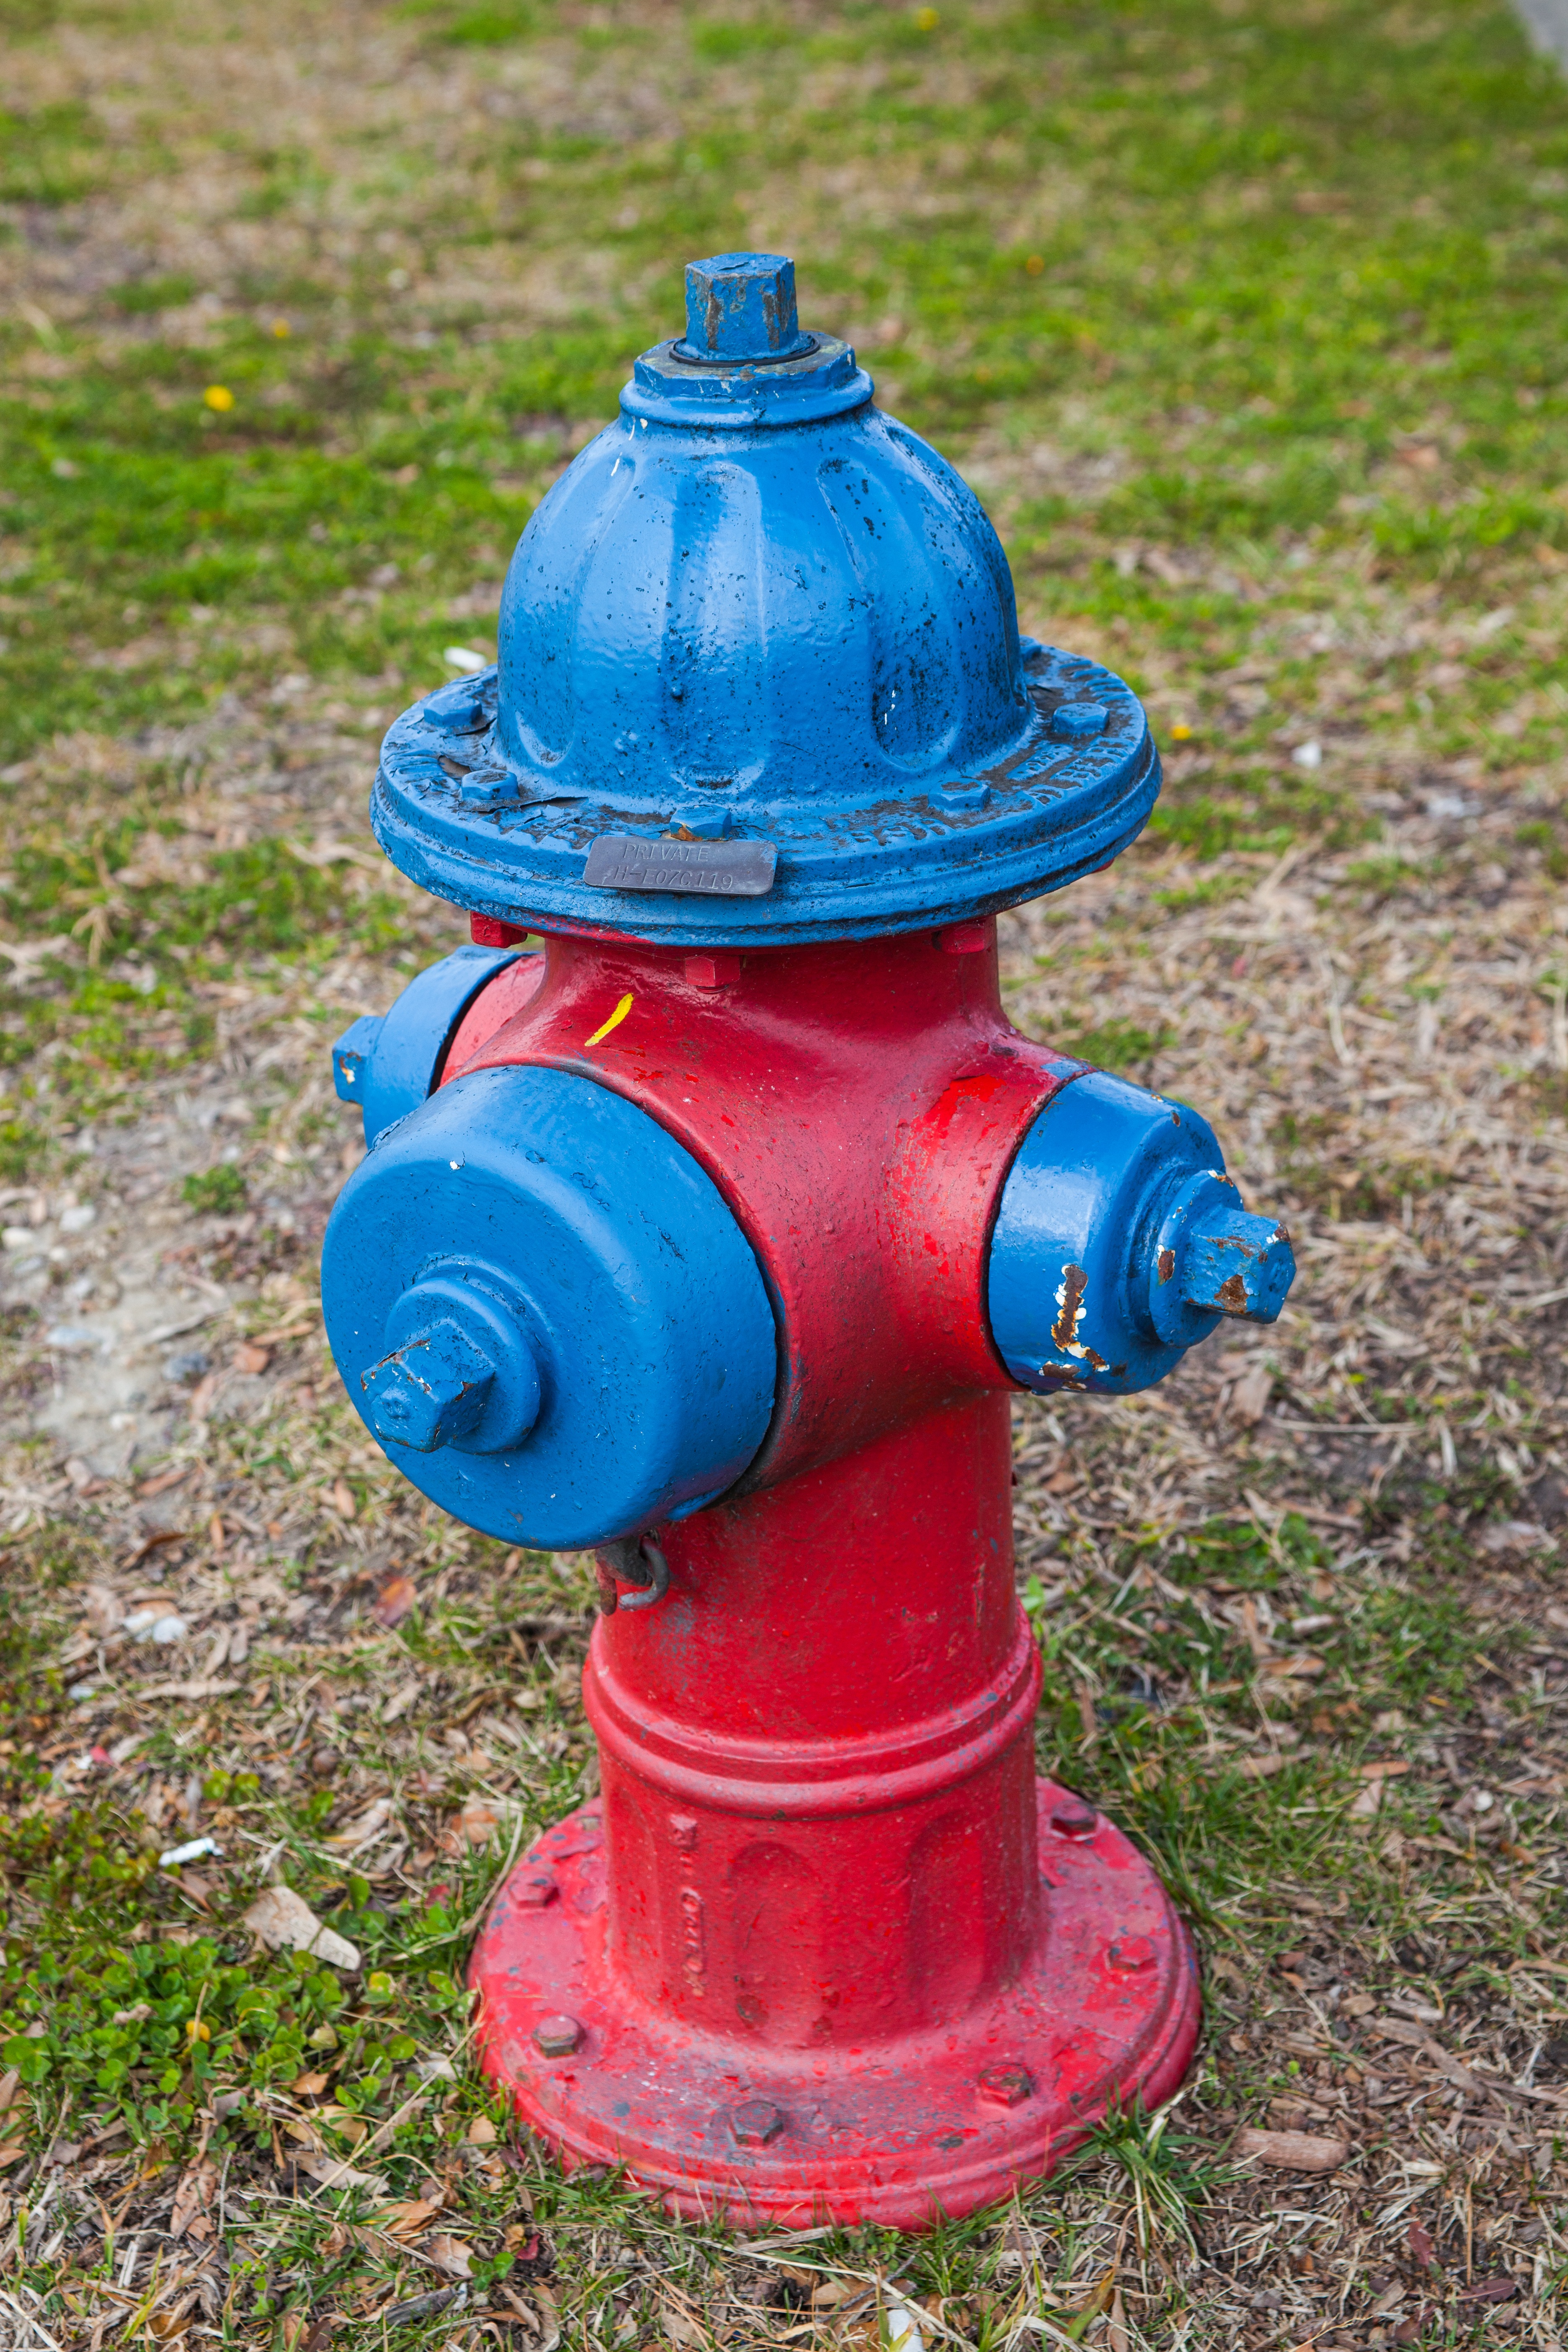
water, grass, wheel, green, red, metal, blue, fire hydrant, sculpture, icon, protection, rescue, valve, prevention, extinguish, man made object